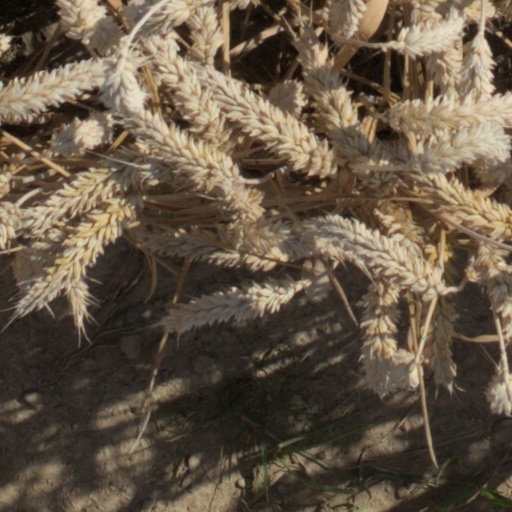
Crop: wheat